Requiem (Mozart)

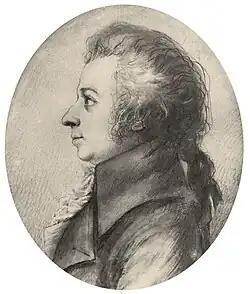
Drawing of Mozart in silverpoint, made by Dora Stock during Mozart's visit to Dresden, April 1789

All sections from the Sanctus onwards are not present in Mozart's manuscript fragment. Mozart may have intended to include the "Amen" fugue at the end of the Sequentia, but Süssmayr did not do so in his completion.